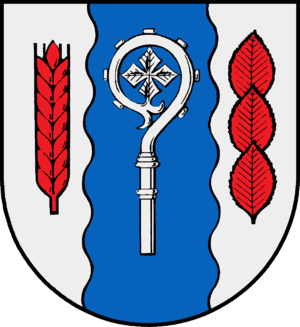
Pohnsdorf
Coat of arms of Pohnsdorf
Pohnsdorf er en by og kommune i det nordlige Tyskland, beliggende i Amt Preetz-Land i den sydvestlige del af Kreis Plön. Kreis Plön ligger i den østlige/centrale del af delstaten Slesvig-Holsten.